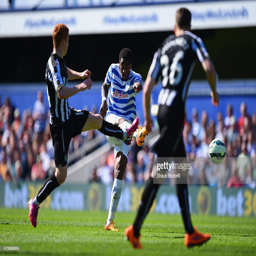
soccer player scores his team 's second goal during the match .